Matt Nathanson

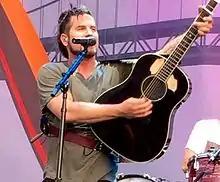
Nathanson on May 21, 2015 at Sleep Train Amphitheatre at Sacramento in Marysville, CA

Nathanson's ninth studio album, "Show Me Your Fangs", was released in the U.S. on October 2, 2015. The first single, "Headphones", featuring Lolo was released in June 2014. For the video, Nathanson joined Starkey Hearing Technologies in Peru to help people with hearing loss. Following the release of "Headphones", Nathanson went on a two-month stateside co-headlining tour with his longtime friend Gavin DeGraw. In May 2015, the next single "Gold in the Summertime", was released and Nathanson headed out on a nationwide tour with Train and The Fray. The tour kicked off on May 21 at Sleep Train Amphitheatre at Sacramento in Marysville CA, with shows throughout the U.S. The tour wrapped up on July 25 at Gorge Amphitheatre in Quincy, Wash. "Giants", the third single off the newest album, was released in August 2015. "Giants" was used as the theme song for the 2016 World Series of Poker on ESPN. The "Show Me Your Fangs Acoustic Tour - an evening with Matt Nathanson" kicked off September 21 at the Brighton Music Hall in Boston and ended in San Diego at the Casbah on October 30.